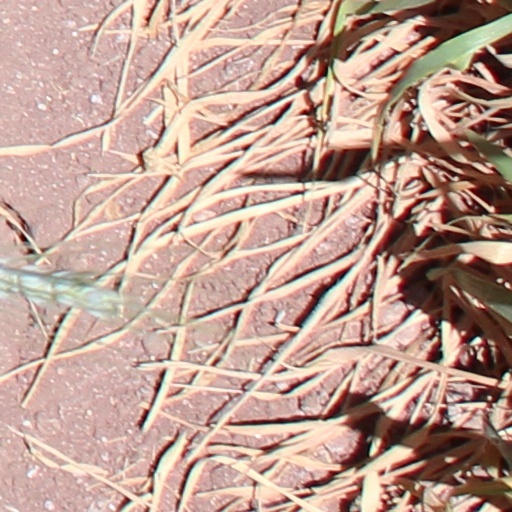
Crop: wheat